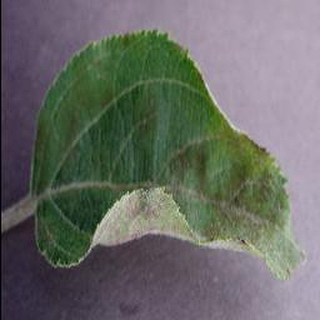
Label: apple_apple_scab